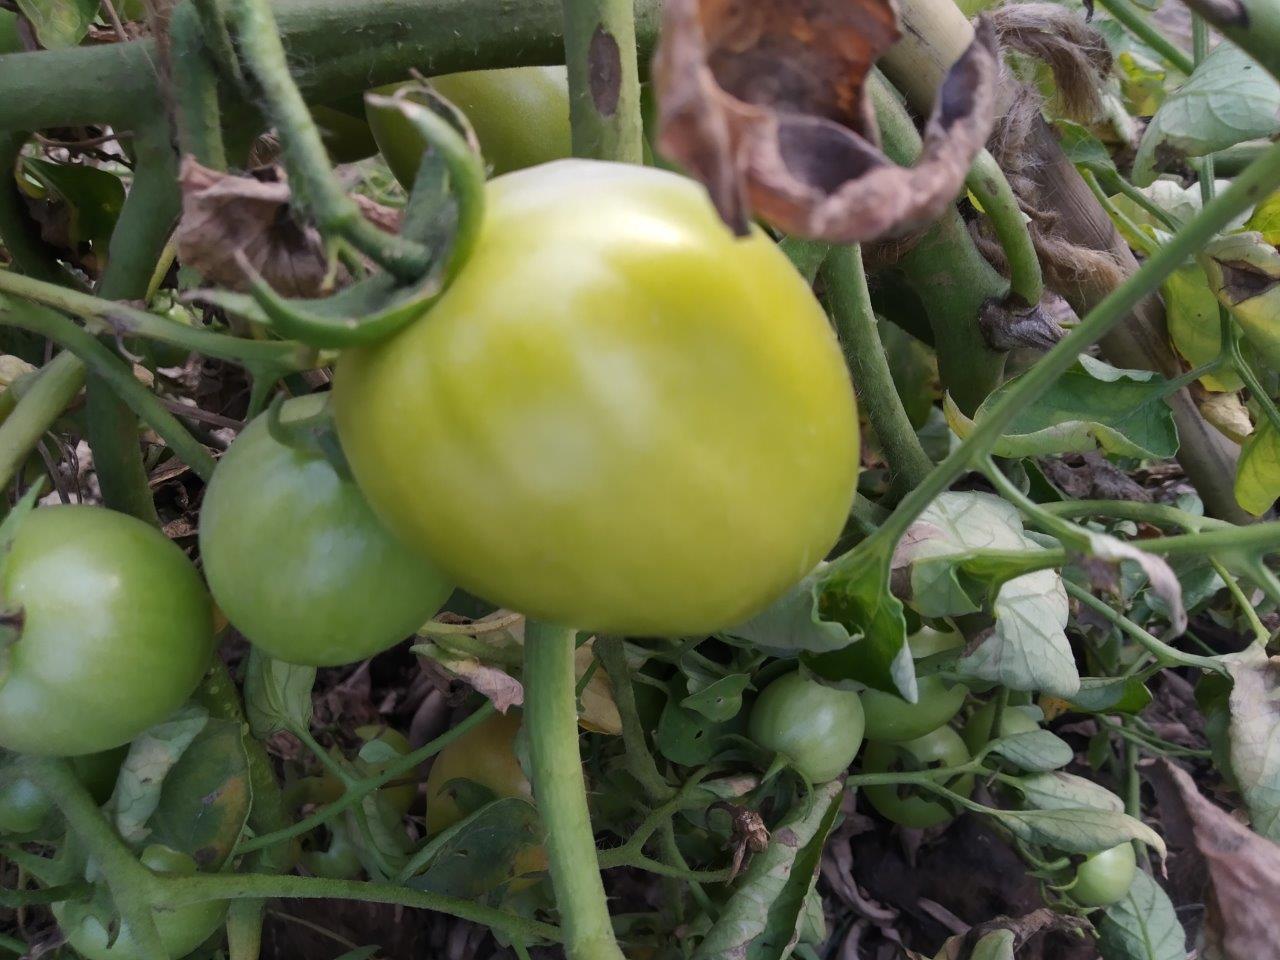
Maturity: Immature